Beaumanor Hall

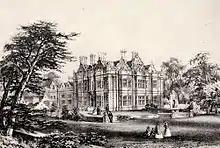
Engraving of Beaumanor Hall circa 1850

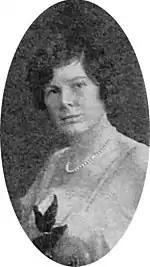
Kathleen Hastings

William Perry Herrick (1794 – 1876) who built the present house in about 1850 was born in Wolverhampton in 1794. His father was Thomas Bainbrigge Herrick who was a barrister and his mother was Mary Perry daughter of James Perry of Eardisley Park. William spent his childhood in his family home Merridale House (now called Bantock House) in Wolverhampton. He went to Oxford and became a barrister. In 1832 his uncle who owned Beaumanor died and as he had no male heirs the property was inherited by William. He also inherited Earlisley Park in 1852 when his maternal uncle James Perry died. These properties and their associated landholdings made him a very wealthy man.